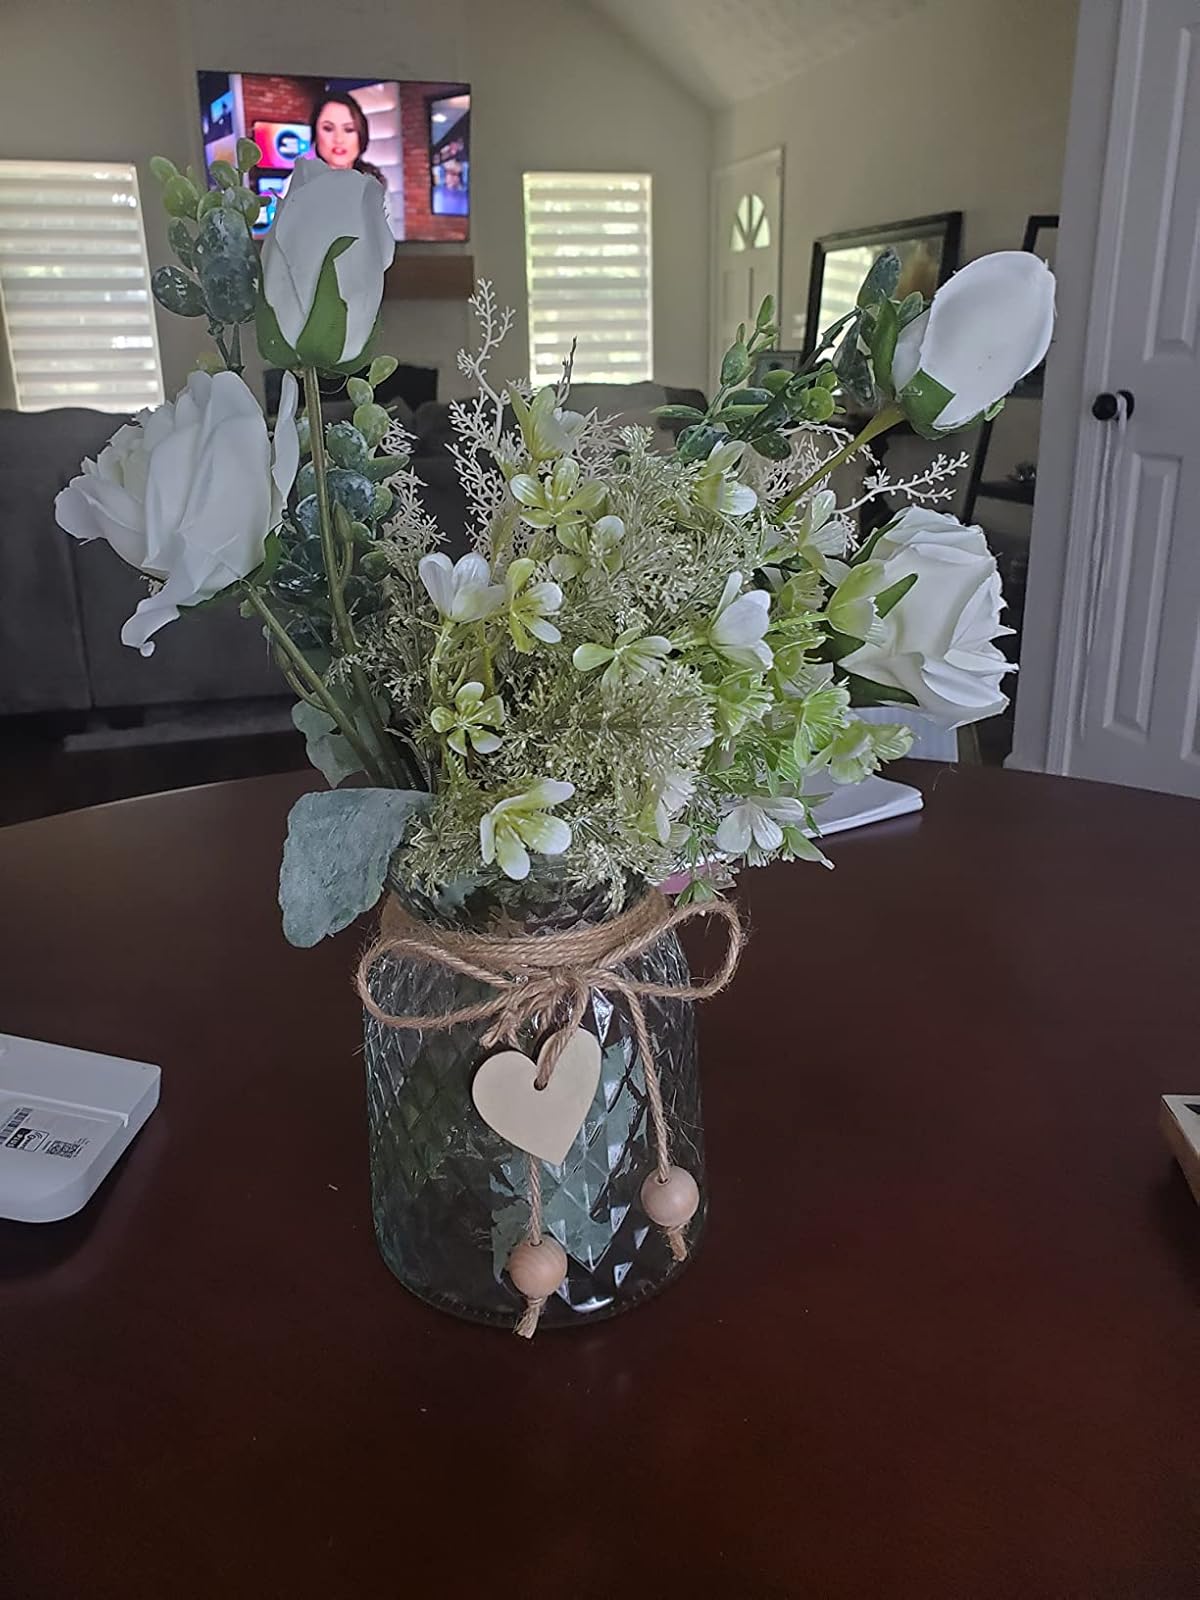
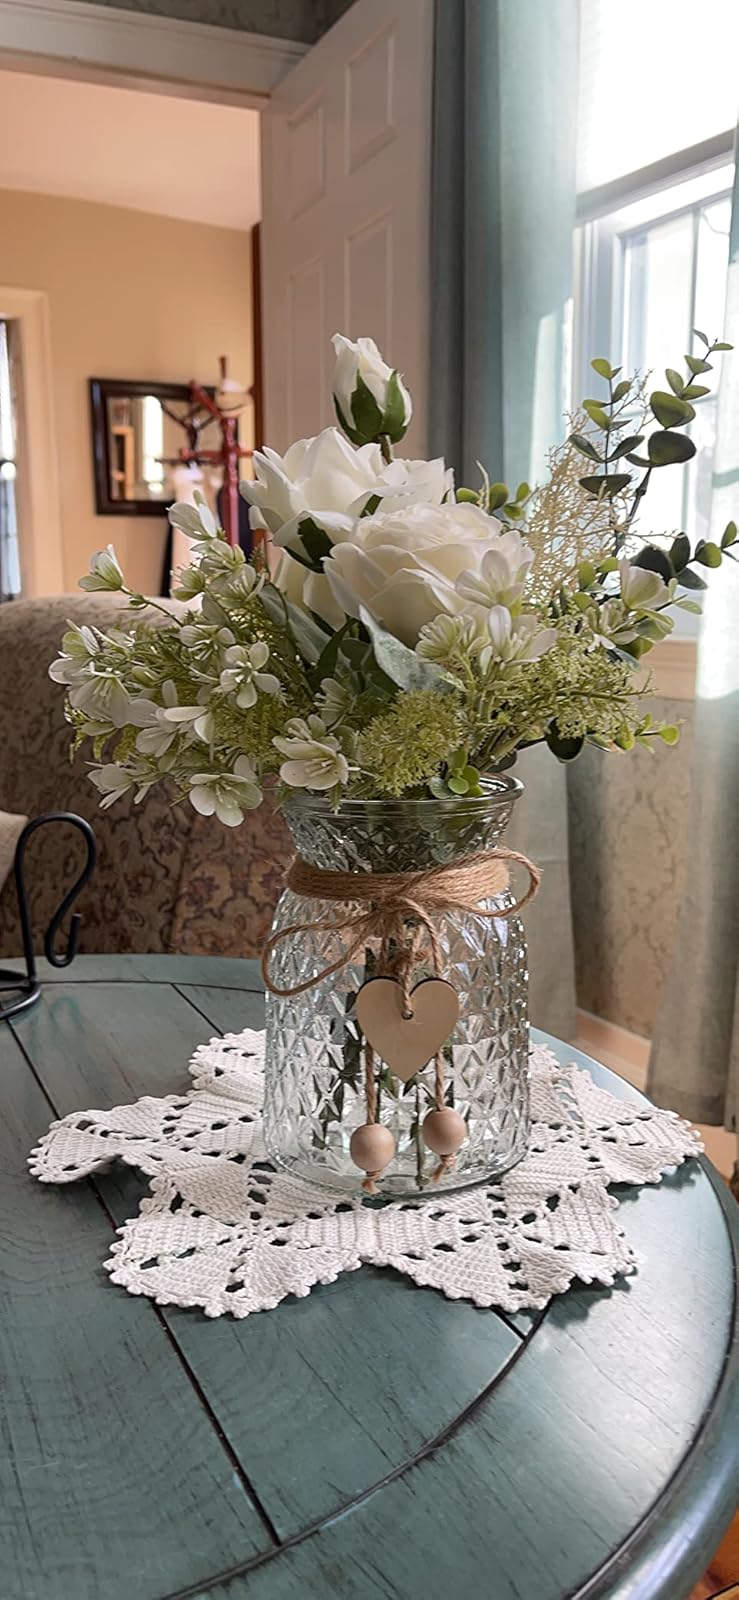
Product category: vase
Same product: yes